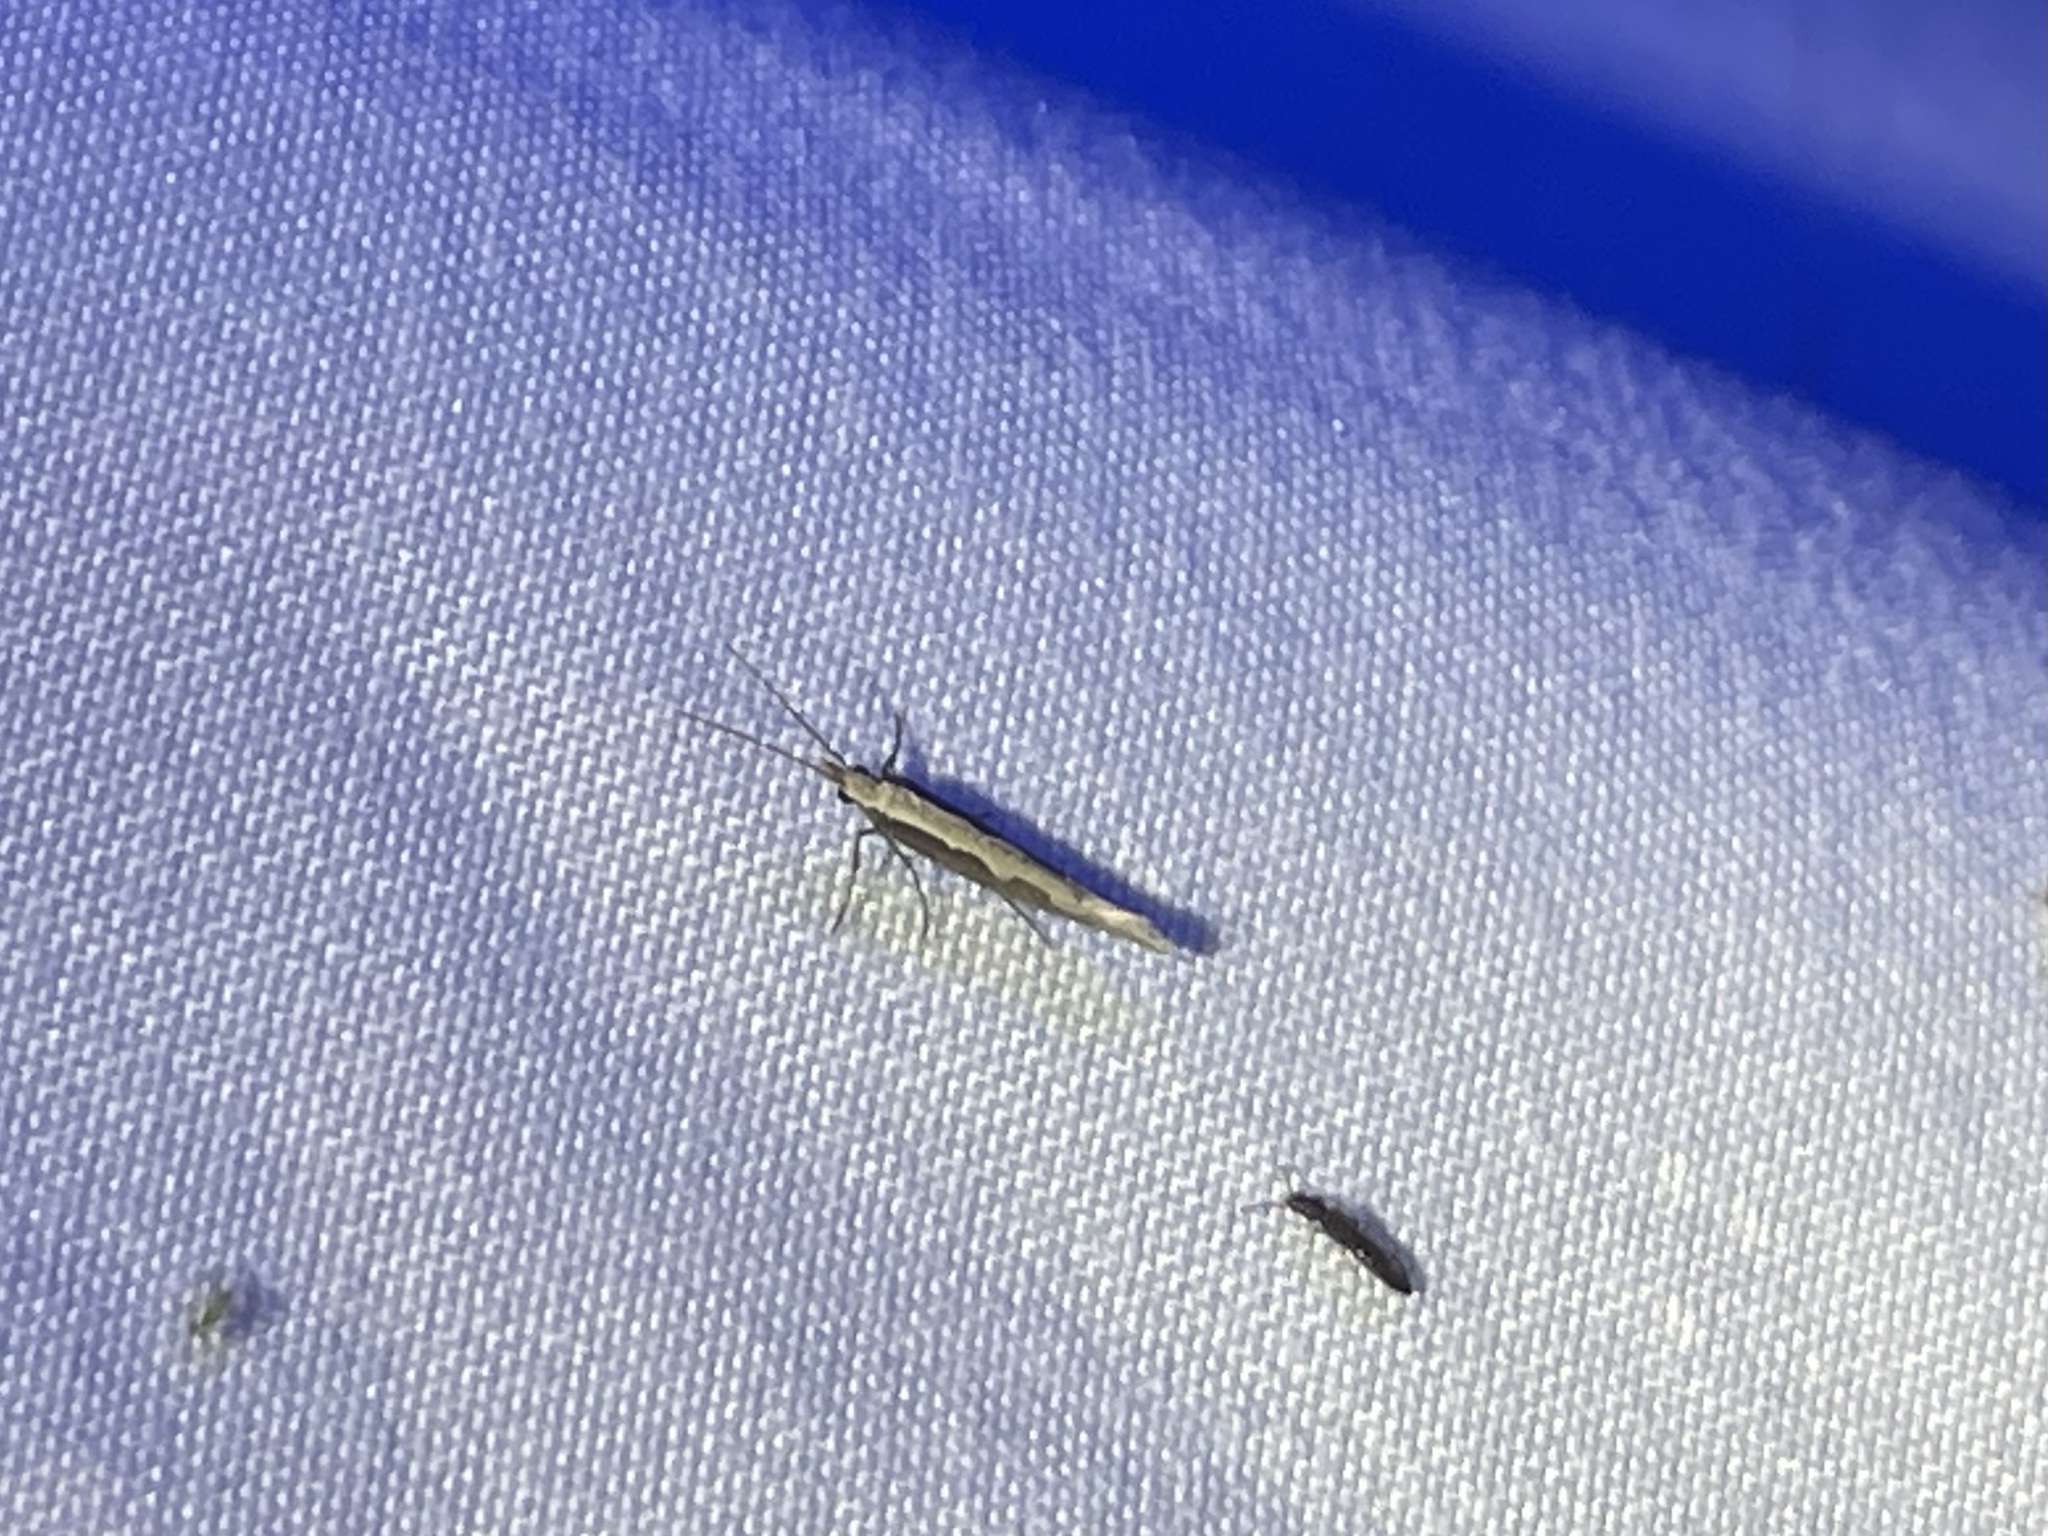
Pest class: diamondback_moth